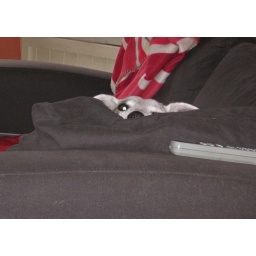
We found a strange creature hidden in the sofa one day...